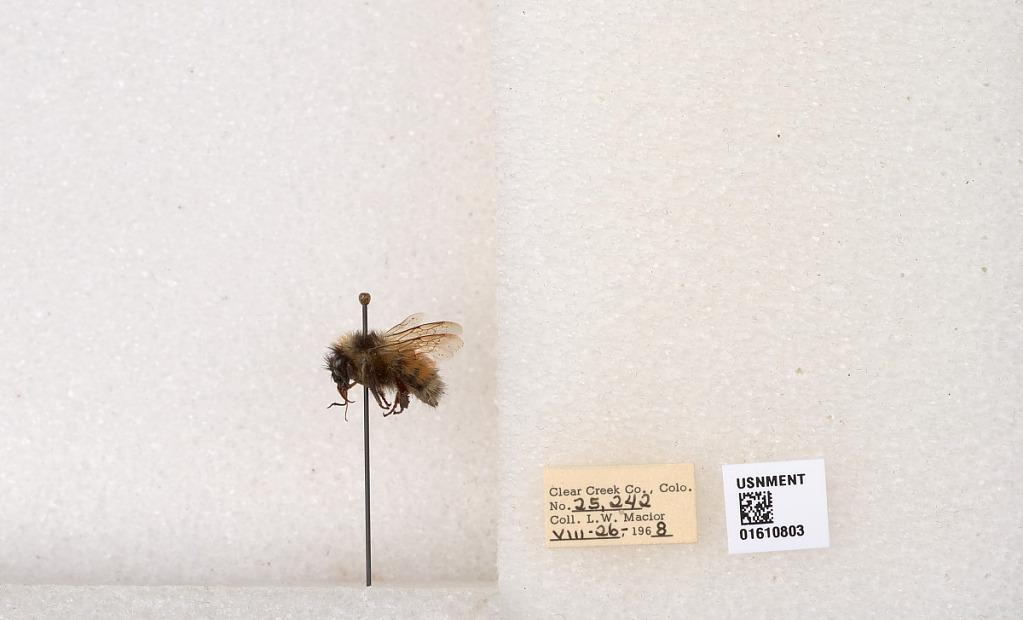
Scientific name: Bombus (Pyrobombus) sylvicola Kirby
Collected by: L. Macior
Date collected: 1968-8-26
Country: United States
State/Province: Colorado
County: Clear Creek
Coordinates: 39.6891, -105.644